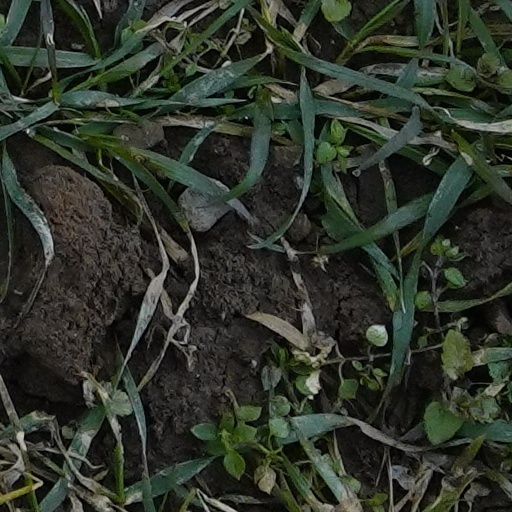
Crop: wheat